Henry George Lackner

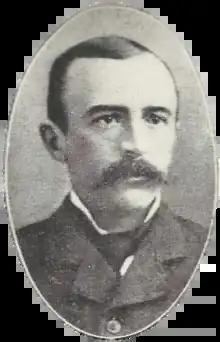
H. G. Lackner, 1912

Henry George Lackner (December 25, 1851 – December 4, 1925) was an Ontario medical doctor and political figure. He represented Waterloo North in the Legislative Assembly of Ontario as a Conservative member in 1898 and again from 1903 to 1912.